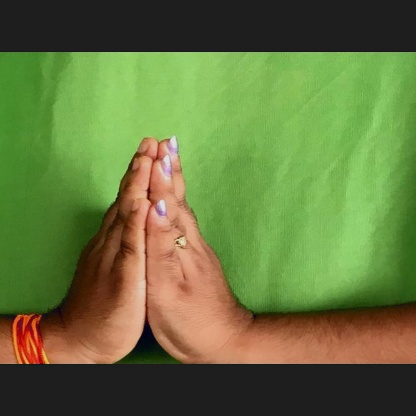
Mudra: Anjali